Uechi-Ryū

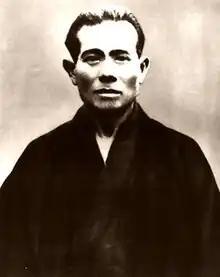
Grandmaster Uechi Kanbun

Kanbun Uechi studied Southern Chinese kung fu and later would refer to the style as Pangai-noon (traditional Chinese characters: ) meaning "half-hard, half-soft". In the late 19th century and early 20th century Kanbun Uechi trained under a teacher and Chinese medicine hawker known in Japanese as Shū Shiwa (Chinese: "Zhou Zihe" 1874–1926). Shū Shiwa/Zhou Zihe's life is not well documented. Some have suspected without conclusive evidence that he had connection with the secret societies which worked for the overthrow of the Qing dynasty and the restoration of Ming dynasty. Research by the Fuzhou Wushu Association reported in 1984 revealed that he was born in the Zhitian Village (直田村) in 1874 to family wealthy enough to have him educated in letters and fighting arts which included weapons and Tiger Fist Kung Fu or Huzunquan (虎尊拳, Fujian Tiger Boxing).